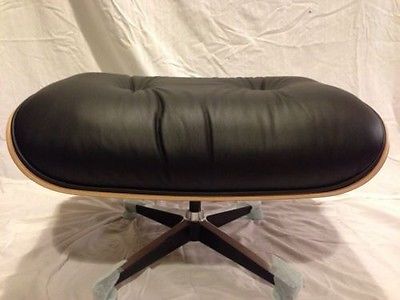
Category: chair